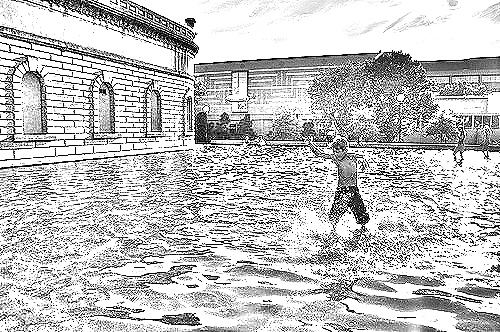
Portrait style: Sketch Portrait